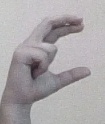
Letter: thal